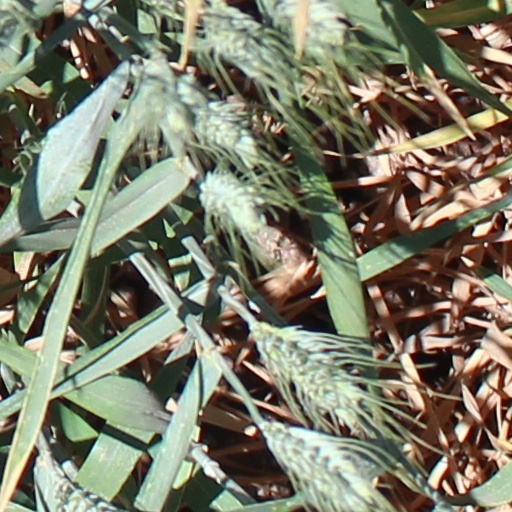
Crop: wheat